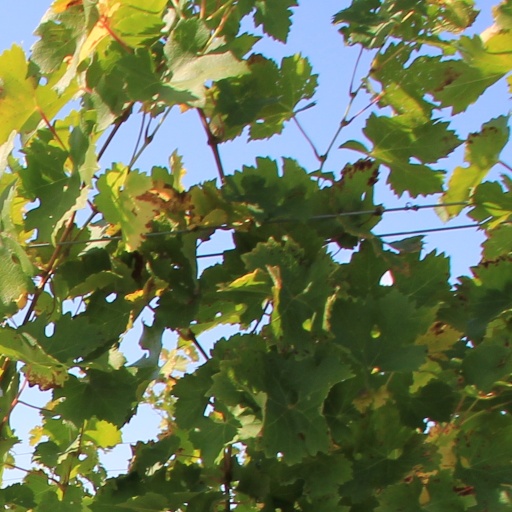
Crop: grape